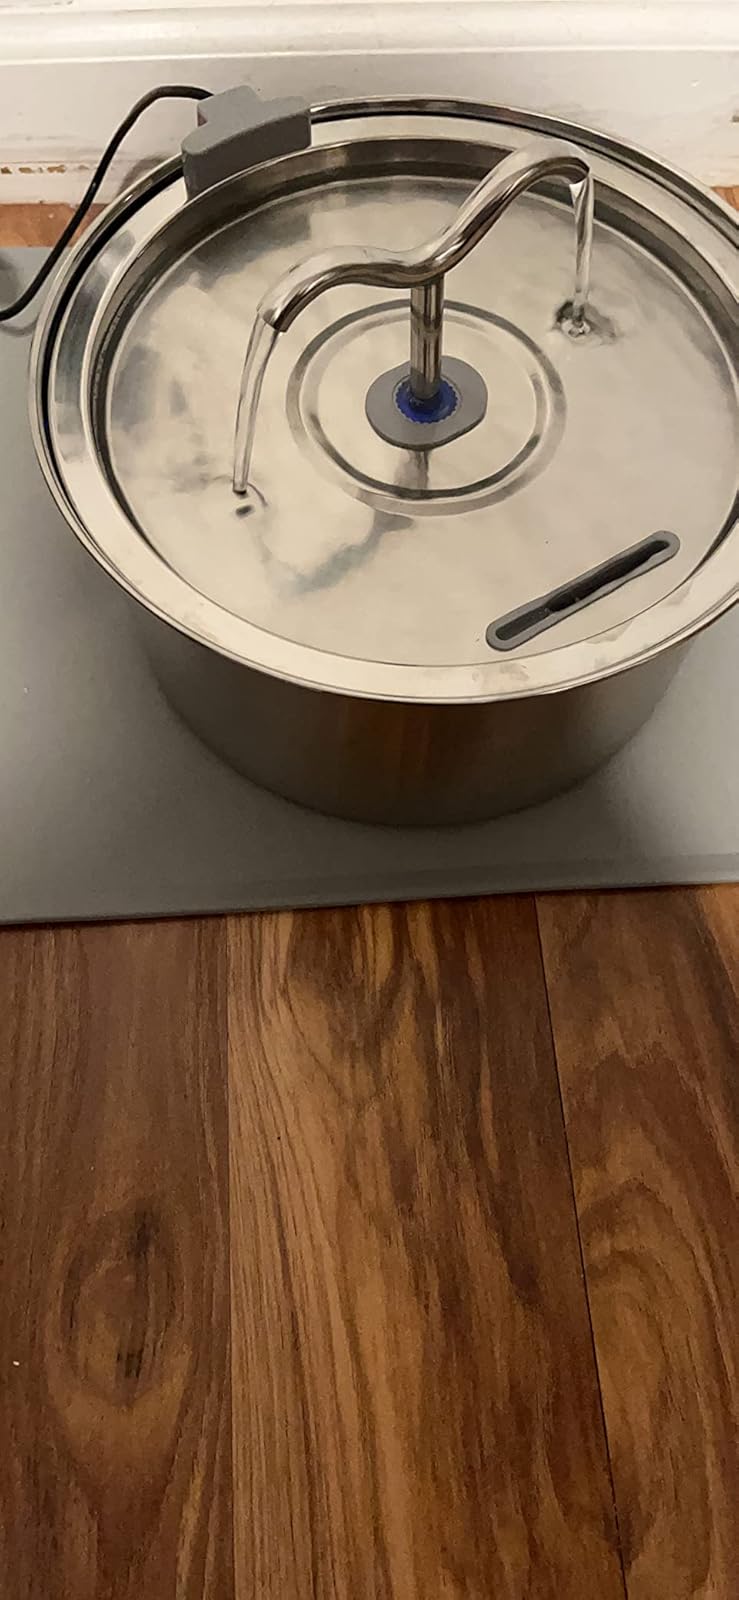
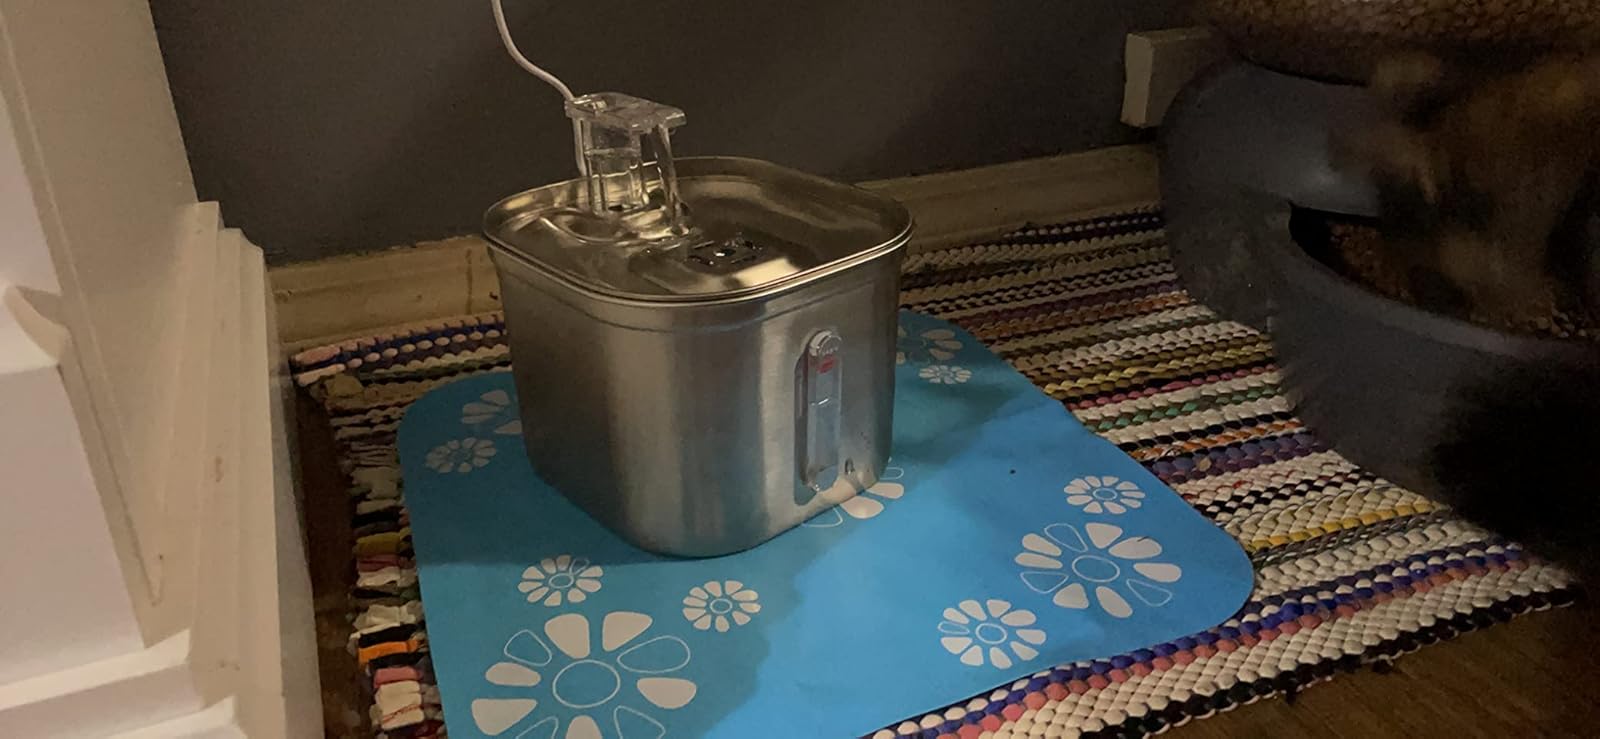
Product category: items_bowl
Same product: no